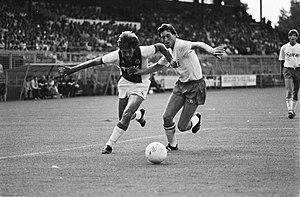
Felix Gasselich, né le 21 décembre 1955 à Vienne, est un footballeur international autrichien évoluant au poste de milieu de terrain.